Government Transformation Programme (Malaysia)

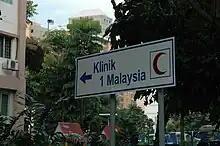
Klinik 1Malaysia

The objective is to reduce/ subsidise these rising daily costs to ensure people have a better money flow to manage with their expenses. These initiatives will be developed and adjusted to suit the requirements of the people. Some initiatives provide immediate relied while the rest were implemented to ensure that people experience an improving living condition in the long run.